PetroChina

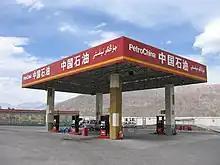
A PetroChina gas station in Xinjiang

PetroChina's development of gas reserves in Tarim Basin, Xinjiang has been the subject of controversy, as such a project could pose a threat to the environment.